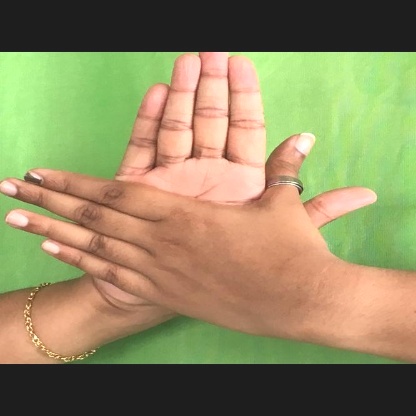
Mudra: Chakra